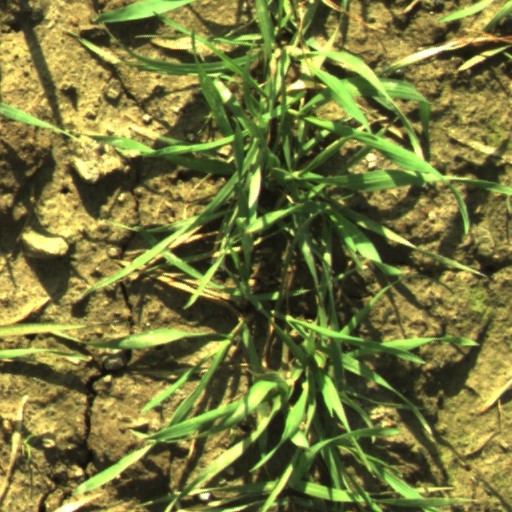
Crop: wheat